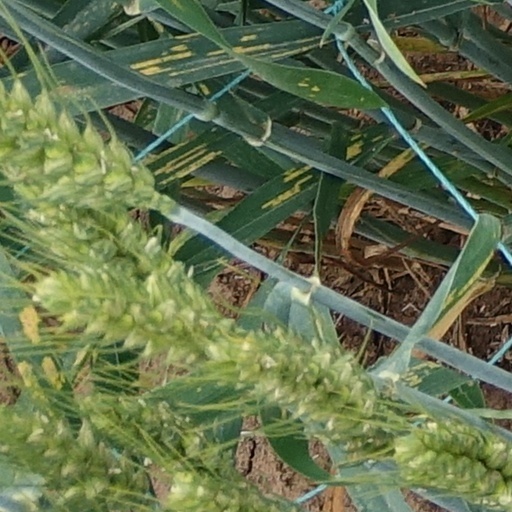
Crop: wheat